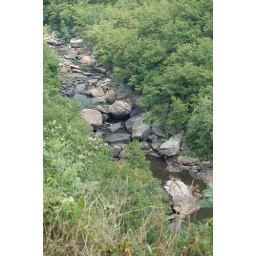
at little river canyon in Alabama.